San José Castle (Guatemala City)

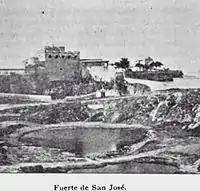
Castle in 1907.

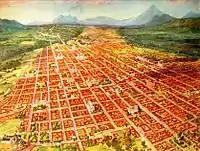
Guatemala City in the early 20th century. The fort had a privileged view of the whole city and the surrounding valley at the time.

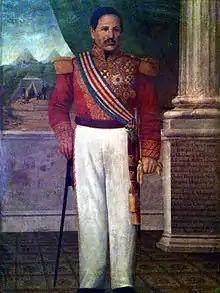
Captain General Rafael Carrera, president for life of Guatemala. He had the fort built in 1846.

The fort was located on the south extreme of Guatemala City and was placed at least 20 m above the level of the rest of the valley, giving it a great military advantage during the 19th century, when it was built as it could cover the whole valley and the city.